Question: Please indicate a possible affordance area of the bed that can be used for lying down
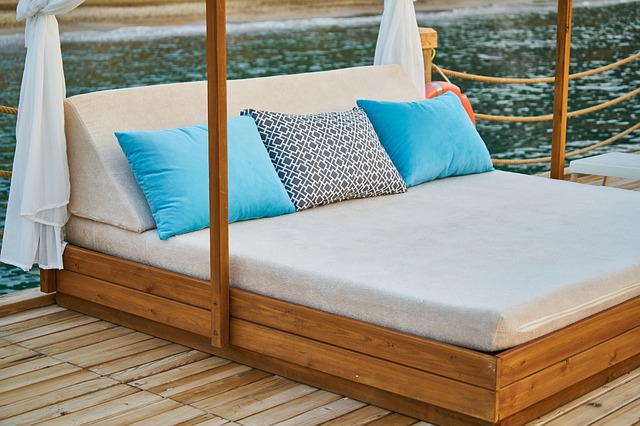
Answer: [147.5, 151.5, 637.5, 318.5]